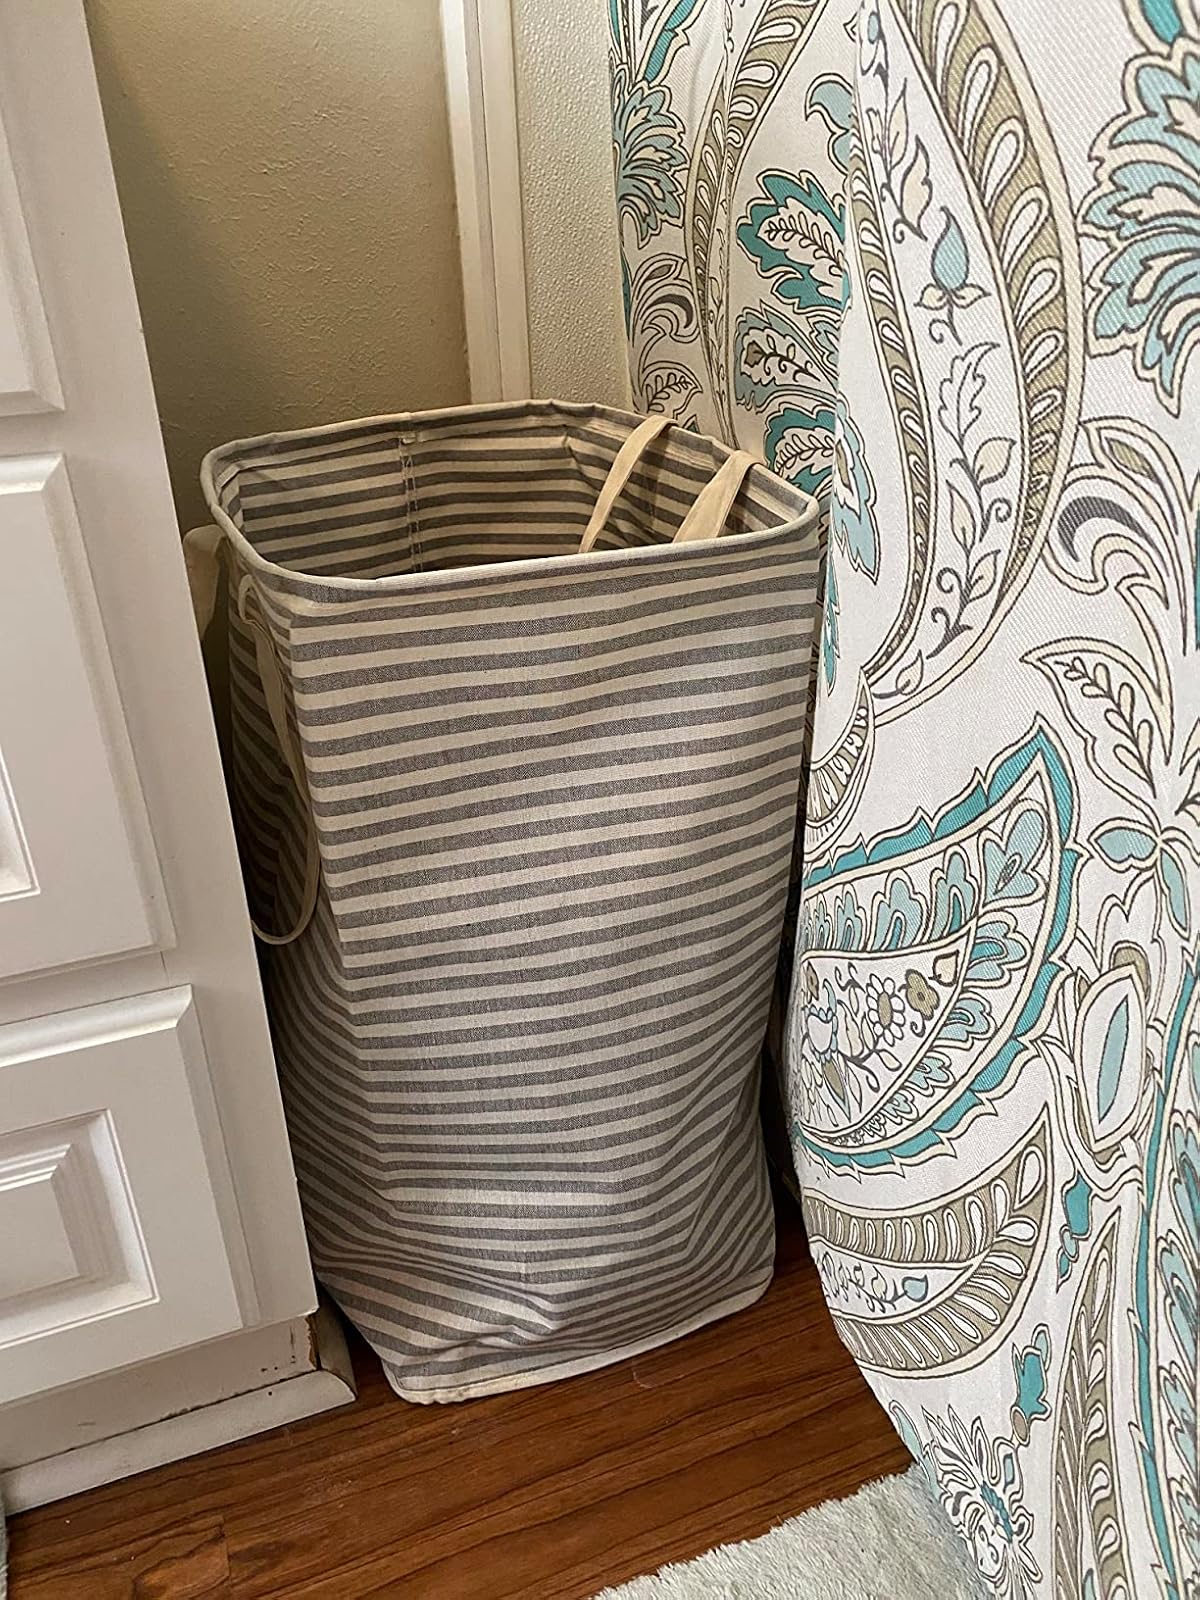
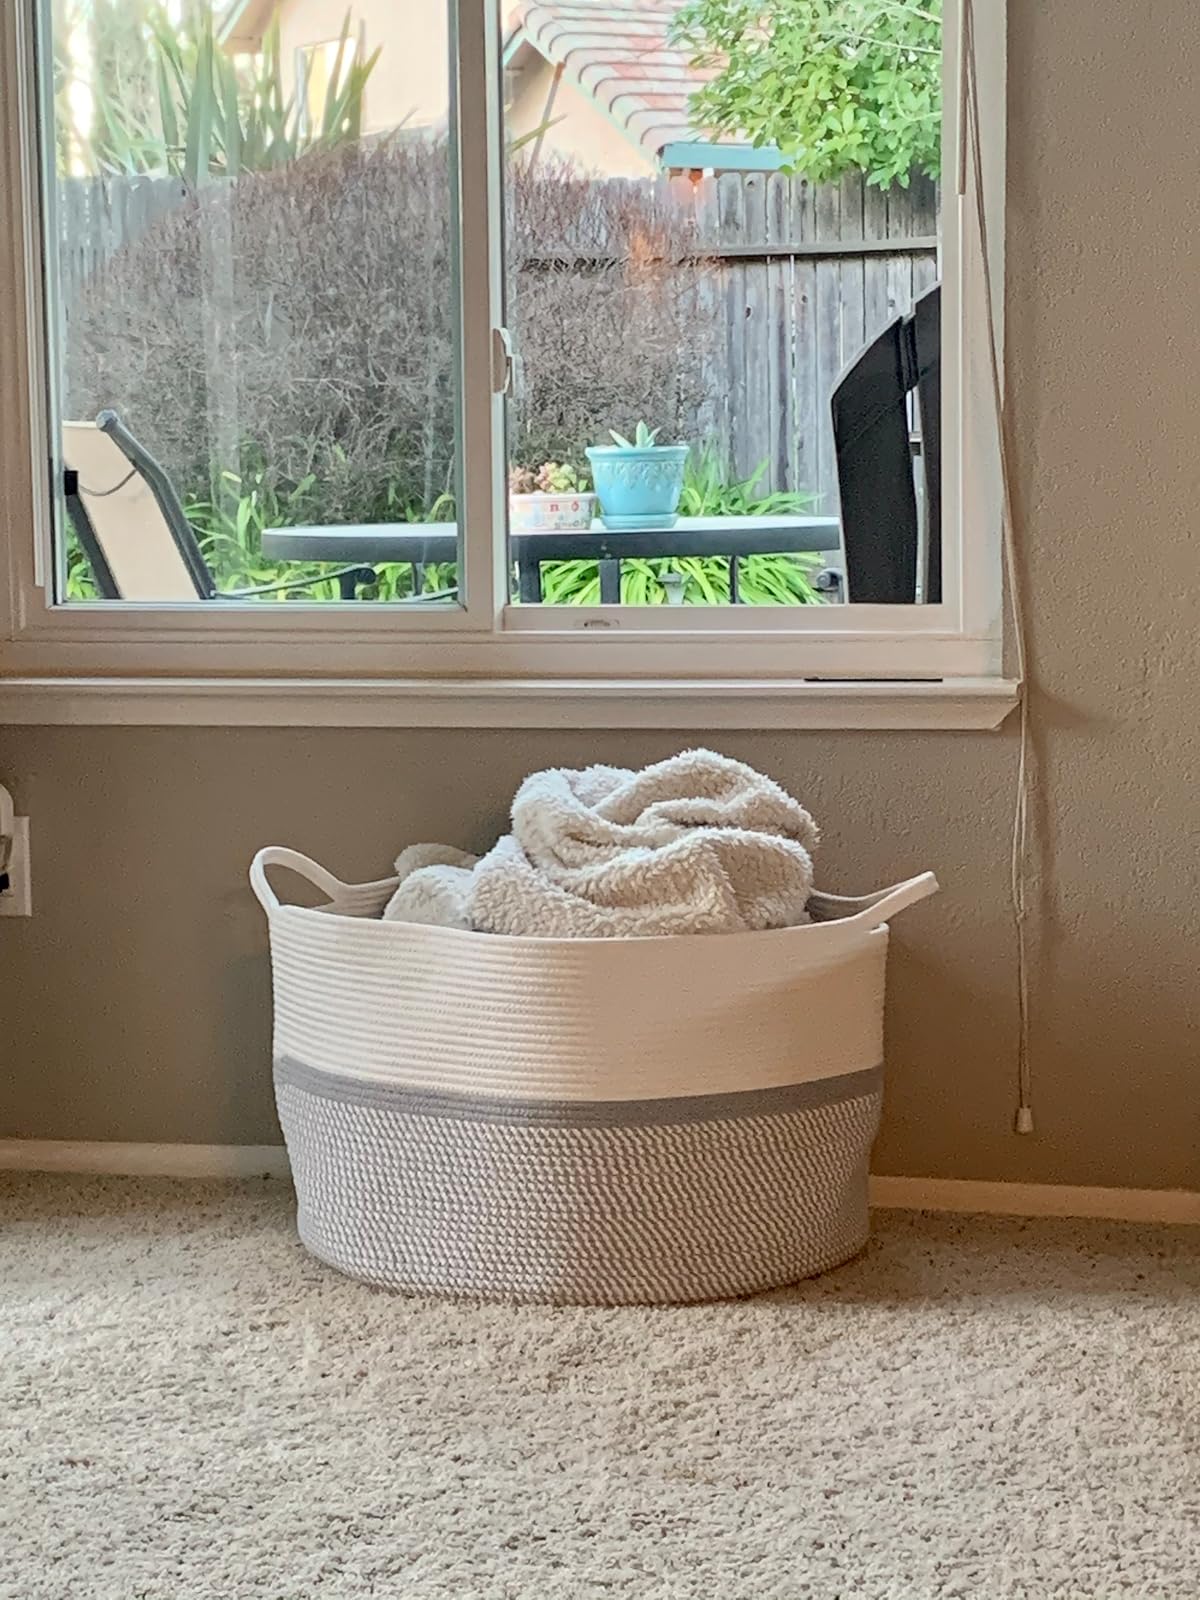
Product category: items_hamper
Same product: no